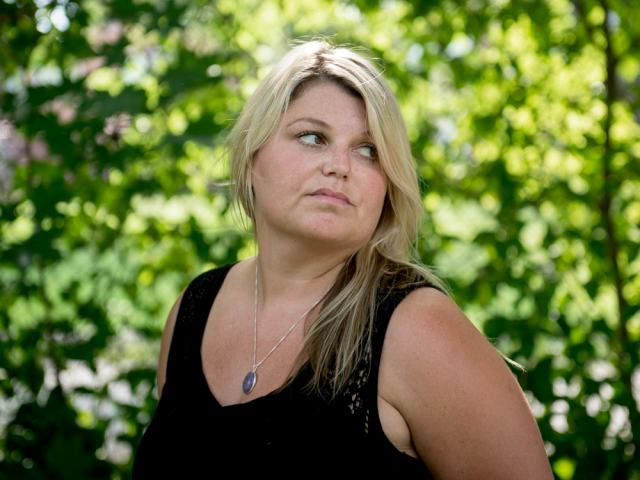
Gender: women